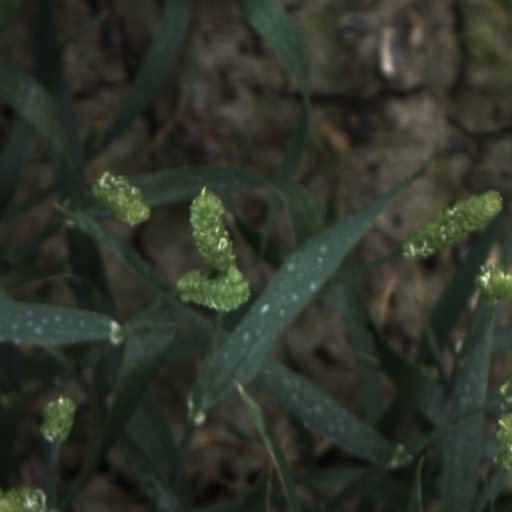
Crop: wheat